Polish language

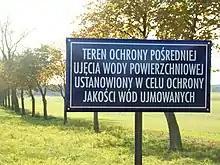
A formal-tone informative sign in Polish, with a composition of vowels and consonants and a mixture of long, medium and short syllables

Some loanwords, particularly from the classical languages, have the stress on the antepenultimate (third-from-last) syllable. For example, ('physics') is stressed on the first syllable. This may lead to a rare phenomenon of minimal pairs differing only in stress placement, for example 'music' vs. – genitive singular of 'musician'. When additional syllables are added to such words through inflection or suffixation, the stress normally becomes regular. For example, ('university') has irregular stress on the third (or antepenultimate) syllable, but the genitive and derived adjective have regular stress on the penultimate syllables. Loanwords generally become nativized to have penultimate stress. In psycholinguistic experiments, speakers of Polish have been demonstrated to be sensitive to the distinction between regular penultimate and exceptional antepenultimate stress.